Economy of France

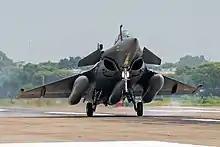
Dassault Rafale

The French government is the French arms industry's main customer, mainly buying warships, guns, nuclear weapons and equipment.